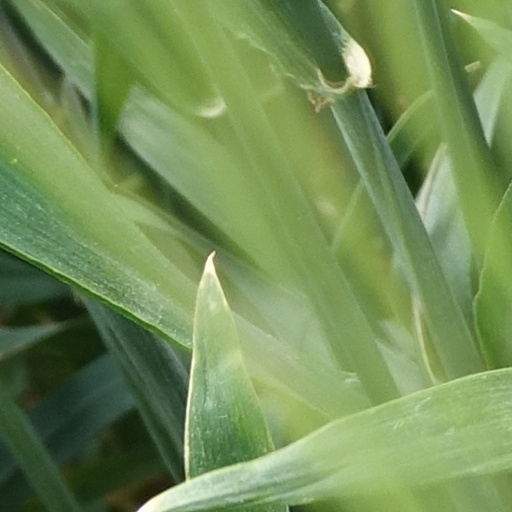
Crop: wheat